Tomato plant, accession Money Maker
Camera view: horizontal (90 deg, fisheye); turntable rotation: 150 degrees
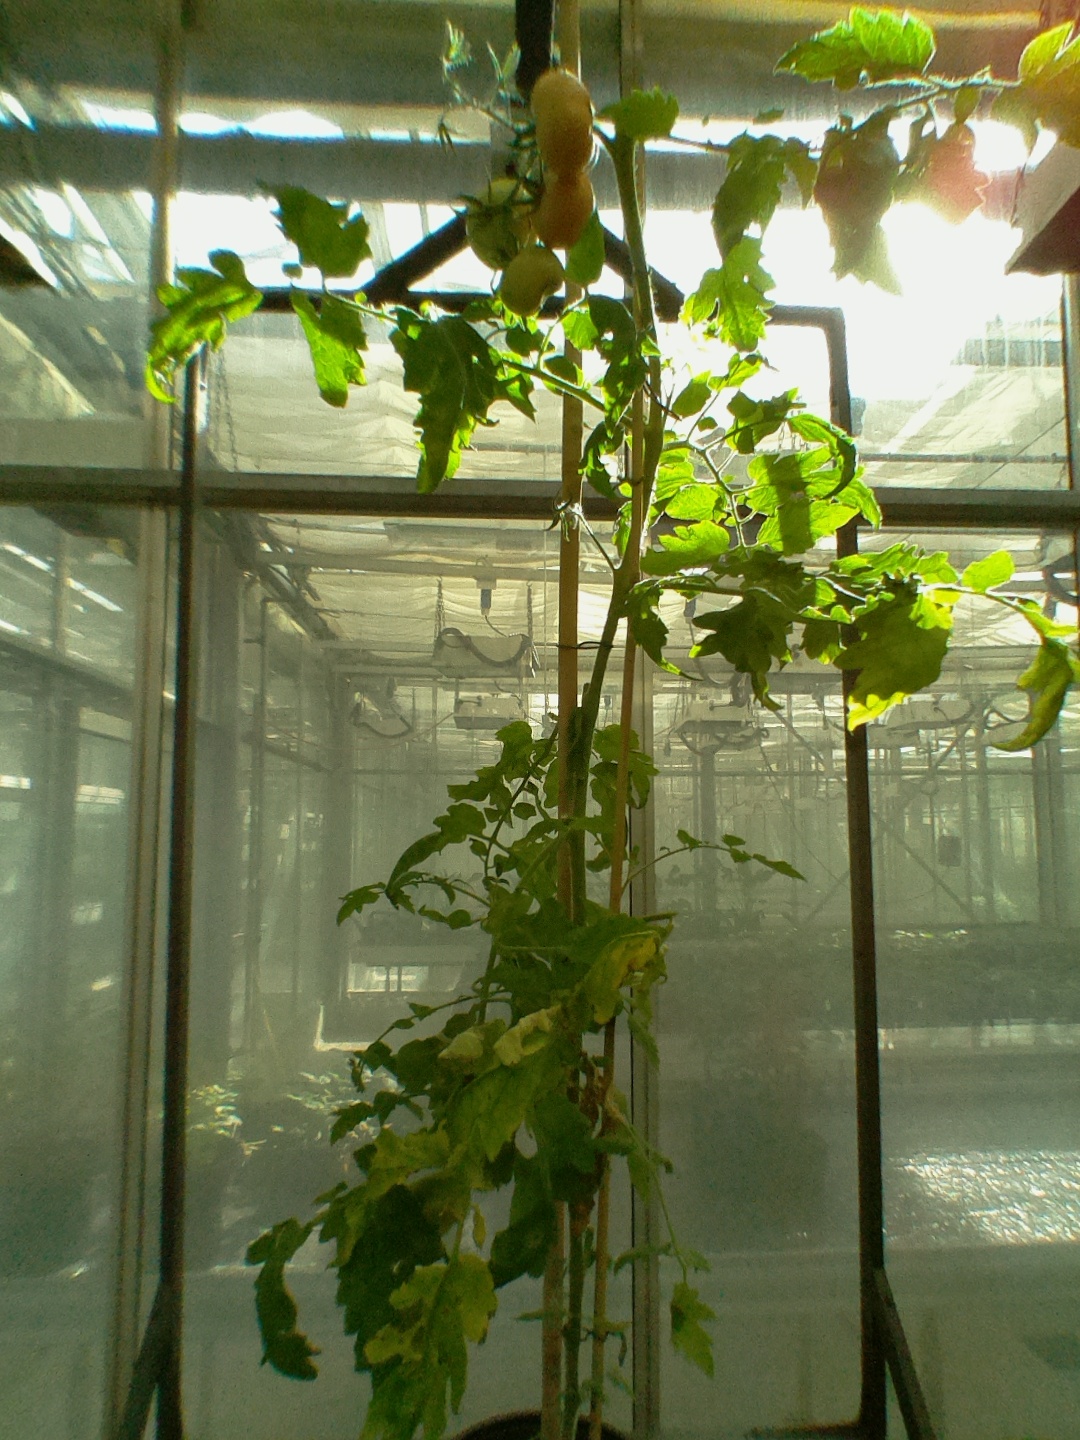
BBCH growth stage 78: 80% -90% of final fruit size